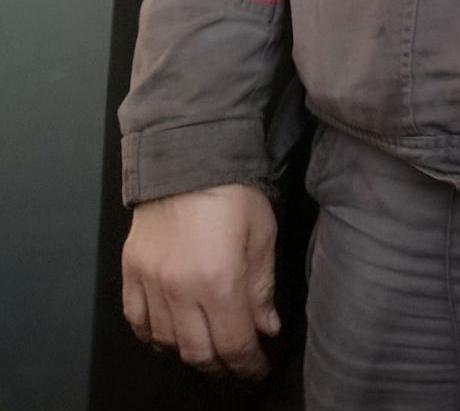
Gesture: no_gesture